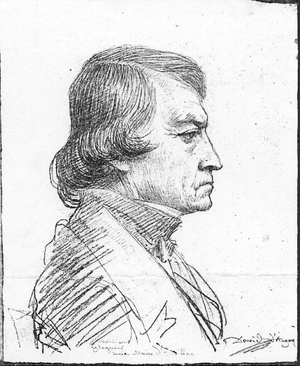
Louis-Furcy Grognier (1787-1833), portrait d'après nature par David d'Angers.
Louis-Furcy Grognier, maire d'Aurillac, président de la Société Cantalienne est né en 1787 à Aurillac, du deuxième mariage en 1785 de Antoine Grognier, premier huissier audiencier au tribunal d'Aurillac, et de Suzanne Combe.